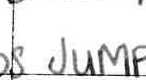
Label: jump